List of endemic birds of the Andaman and Nicobar Islands

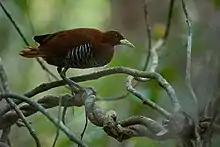
Andaman crake

The Andaman wood pigeon is a little-known species, distributed throughout the Andaman and Nicobar Islands in or near fruiting trees. It occasionally flies from island to island, crossing straits in search of fruiting trees (this behavior is also seen the fruit doves of Oceania). It occupies dense broadleaved evergreen forests. It is the state bird of the union territory of Andaman and Nicobar Islands. It has an IUCN status of Near-threatened, with a population of 2500-10000 mature individuals.